Stade Malherbe Caen

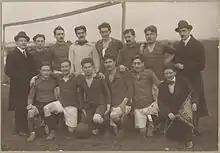
Stade Malherbe team in 1919

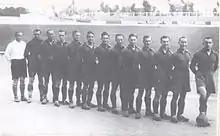
First professional team of Stade Malherbe, 1934–35 season

The "Stade Malherbe Caennais" was officially founded on 17 November 1913 from the merger of "Club Sportif Caennais" and "Club Malherbe Caennais". It was a multi-sport athletic club, which adopted the "Malherbe" and the striped jersey of the CMC, and the red and blue colours of CSC. The club had its own facilities – the Stade de Venoix – inherited from the CMC.